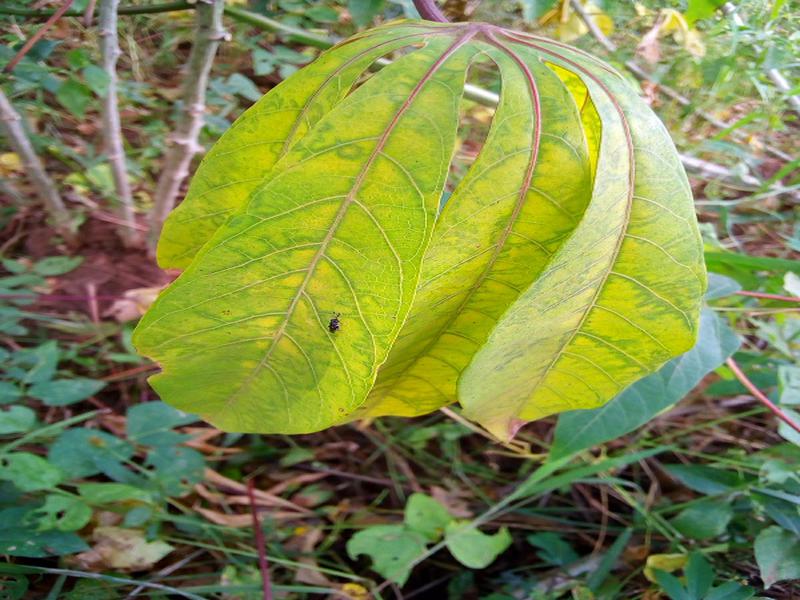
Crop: cassava
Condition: brown_streak_disease